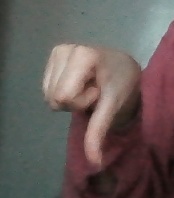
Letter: waw